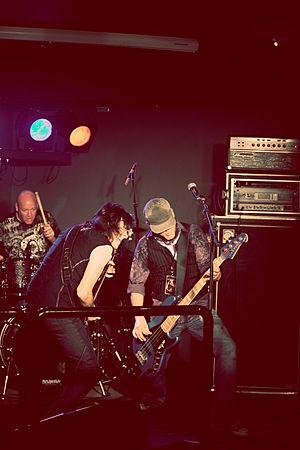
Pat MacManus est un chanteur et musicien irlandais, né à Derrylin dans le Comté de Fermanagh en Irlande du Nord. Principalement guitariste, il joue également du violon et du bouzouki. Il est connu pour son premier groupe, Mama's Boys. Après la mort de leur frère Tommy, Pat et John MacManus continent de jouer ensemble dans le groupe Celtus. Il évolue depuis 2007 en solo dans le cadre d'un Blues Rock. Il est surnommé le « Professeur »